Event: Ecuador Earthquake
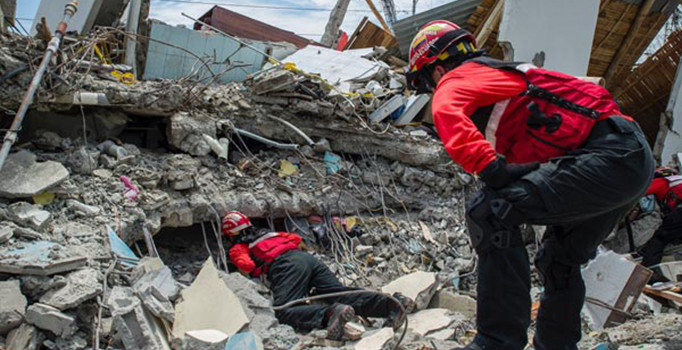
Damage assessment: damage